Jonathon Dalton

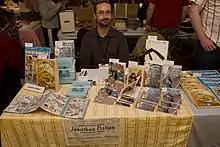
Dalton at Stumptown Comics Fest, 2009

Jonathon Dalton (born September 16, 1977) is a Canadian artist specializing in comics and webcomics. Dalton created the webcomics "A Mad Tea-Party" and "Lords of Death and Life", and co-founded the Vancouver-based comics society Cloudscape Comics.